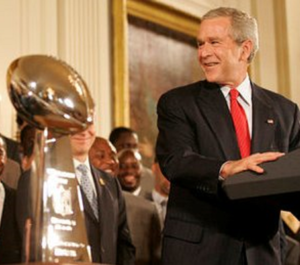
Le Trophée Vince-Lombardi est le trophée décerné chaque année à l'équipe victorieuse du Super Bowl, finale du championnat de football américain organisé par la National Football League.